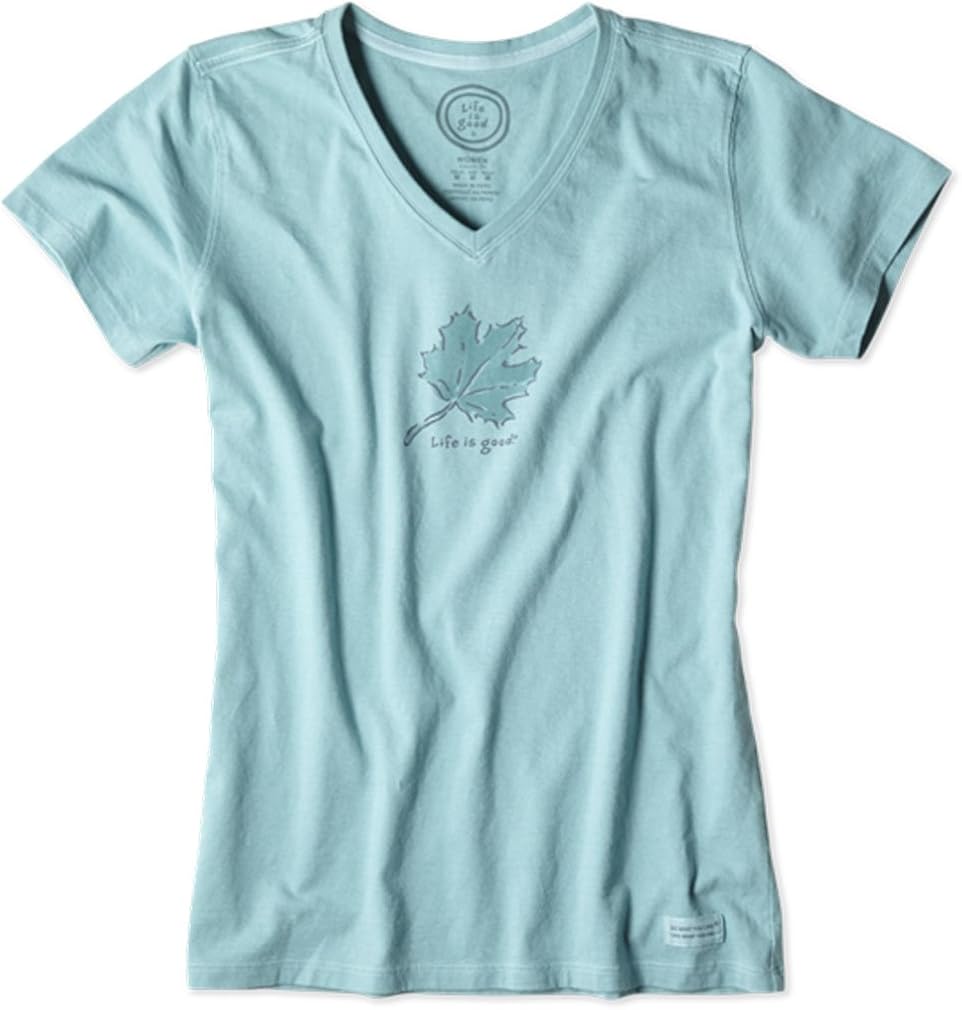
Life is Good Women's Crusher Vee Watercolor Leaf T-Shirt (Turquoise Blue)
Category: AMAZON FASHION
The Crusher Vee is a Life is good. Classic. Customers love the fit and feel of our most popular tee. Garment washed for softness. Herringbone twill taping from shoulder to shoulder. Slight waist shape, narrower cuff and hem, and ribbing at the neck.
Features: 100% Cotton | Imported | Garment washed for softness | Herringbone twill taping from shoulder to shoulder | Slight waist shape, narrower cuff and hem, and ribbing at the neck